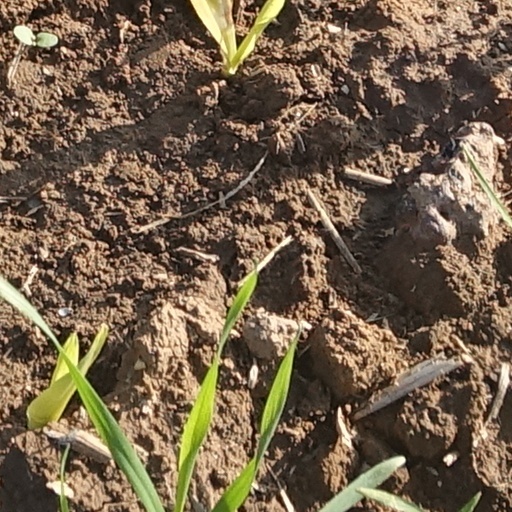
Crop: wheat